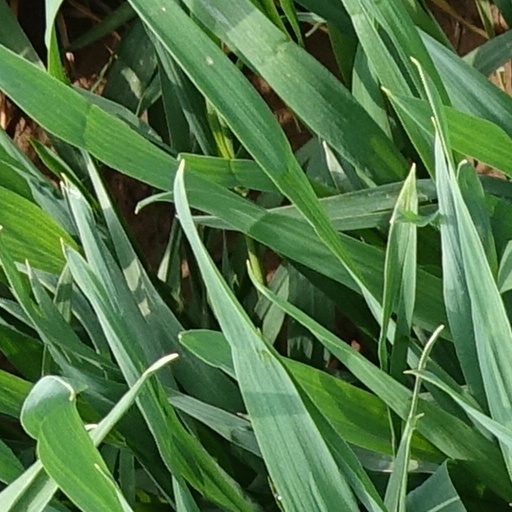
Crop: wheat